Eddington, Kent

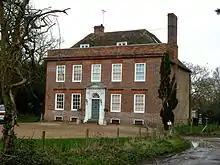
Underdown House

This was at Pigeon Lane, later named Priory Lane. This road joined with Canterbury Road and Underdown Lane, and at the junction there was a hamlet including a smithy, letterbox and guidepost. A ladies' seminary occupied Pear Tree House from the 1830s to 1880s, run by Mrs Sladden and then by sisters Jane and Mary Baskerville. During this period the building was called Pear Tree House until around 1887 when the school closed and it was occupied by Charles Lethbridge and was renamed The Priory. It was a care home for some years, then became a residence. As of 2011 it is a bed and breakfast establishment.